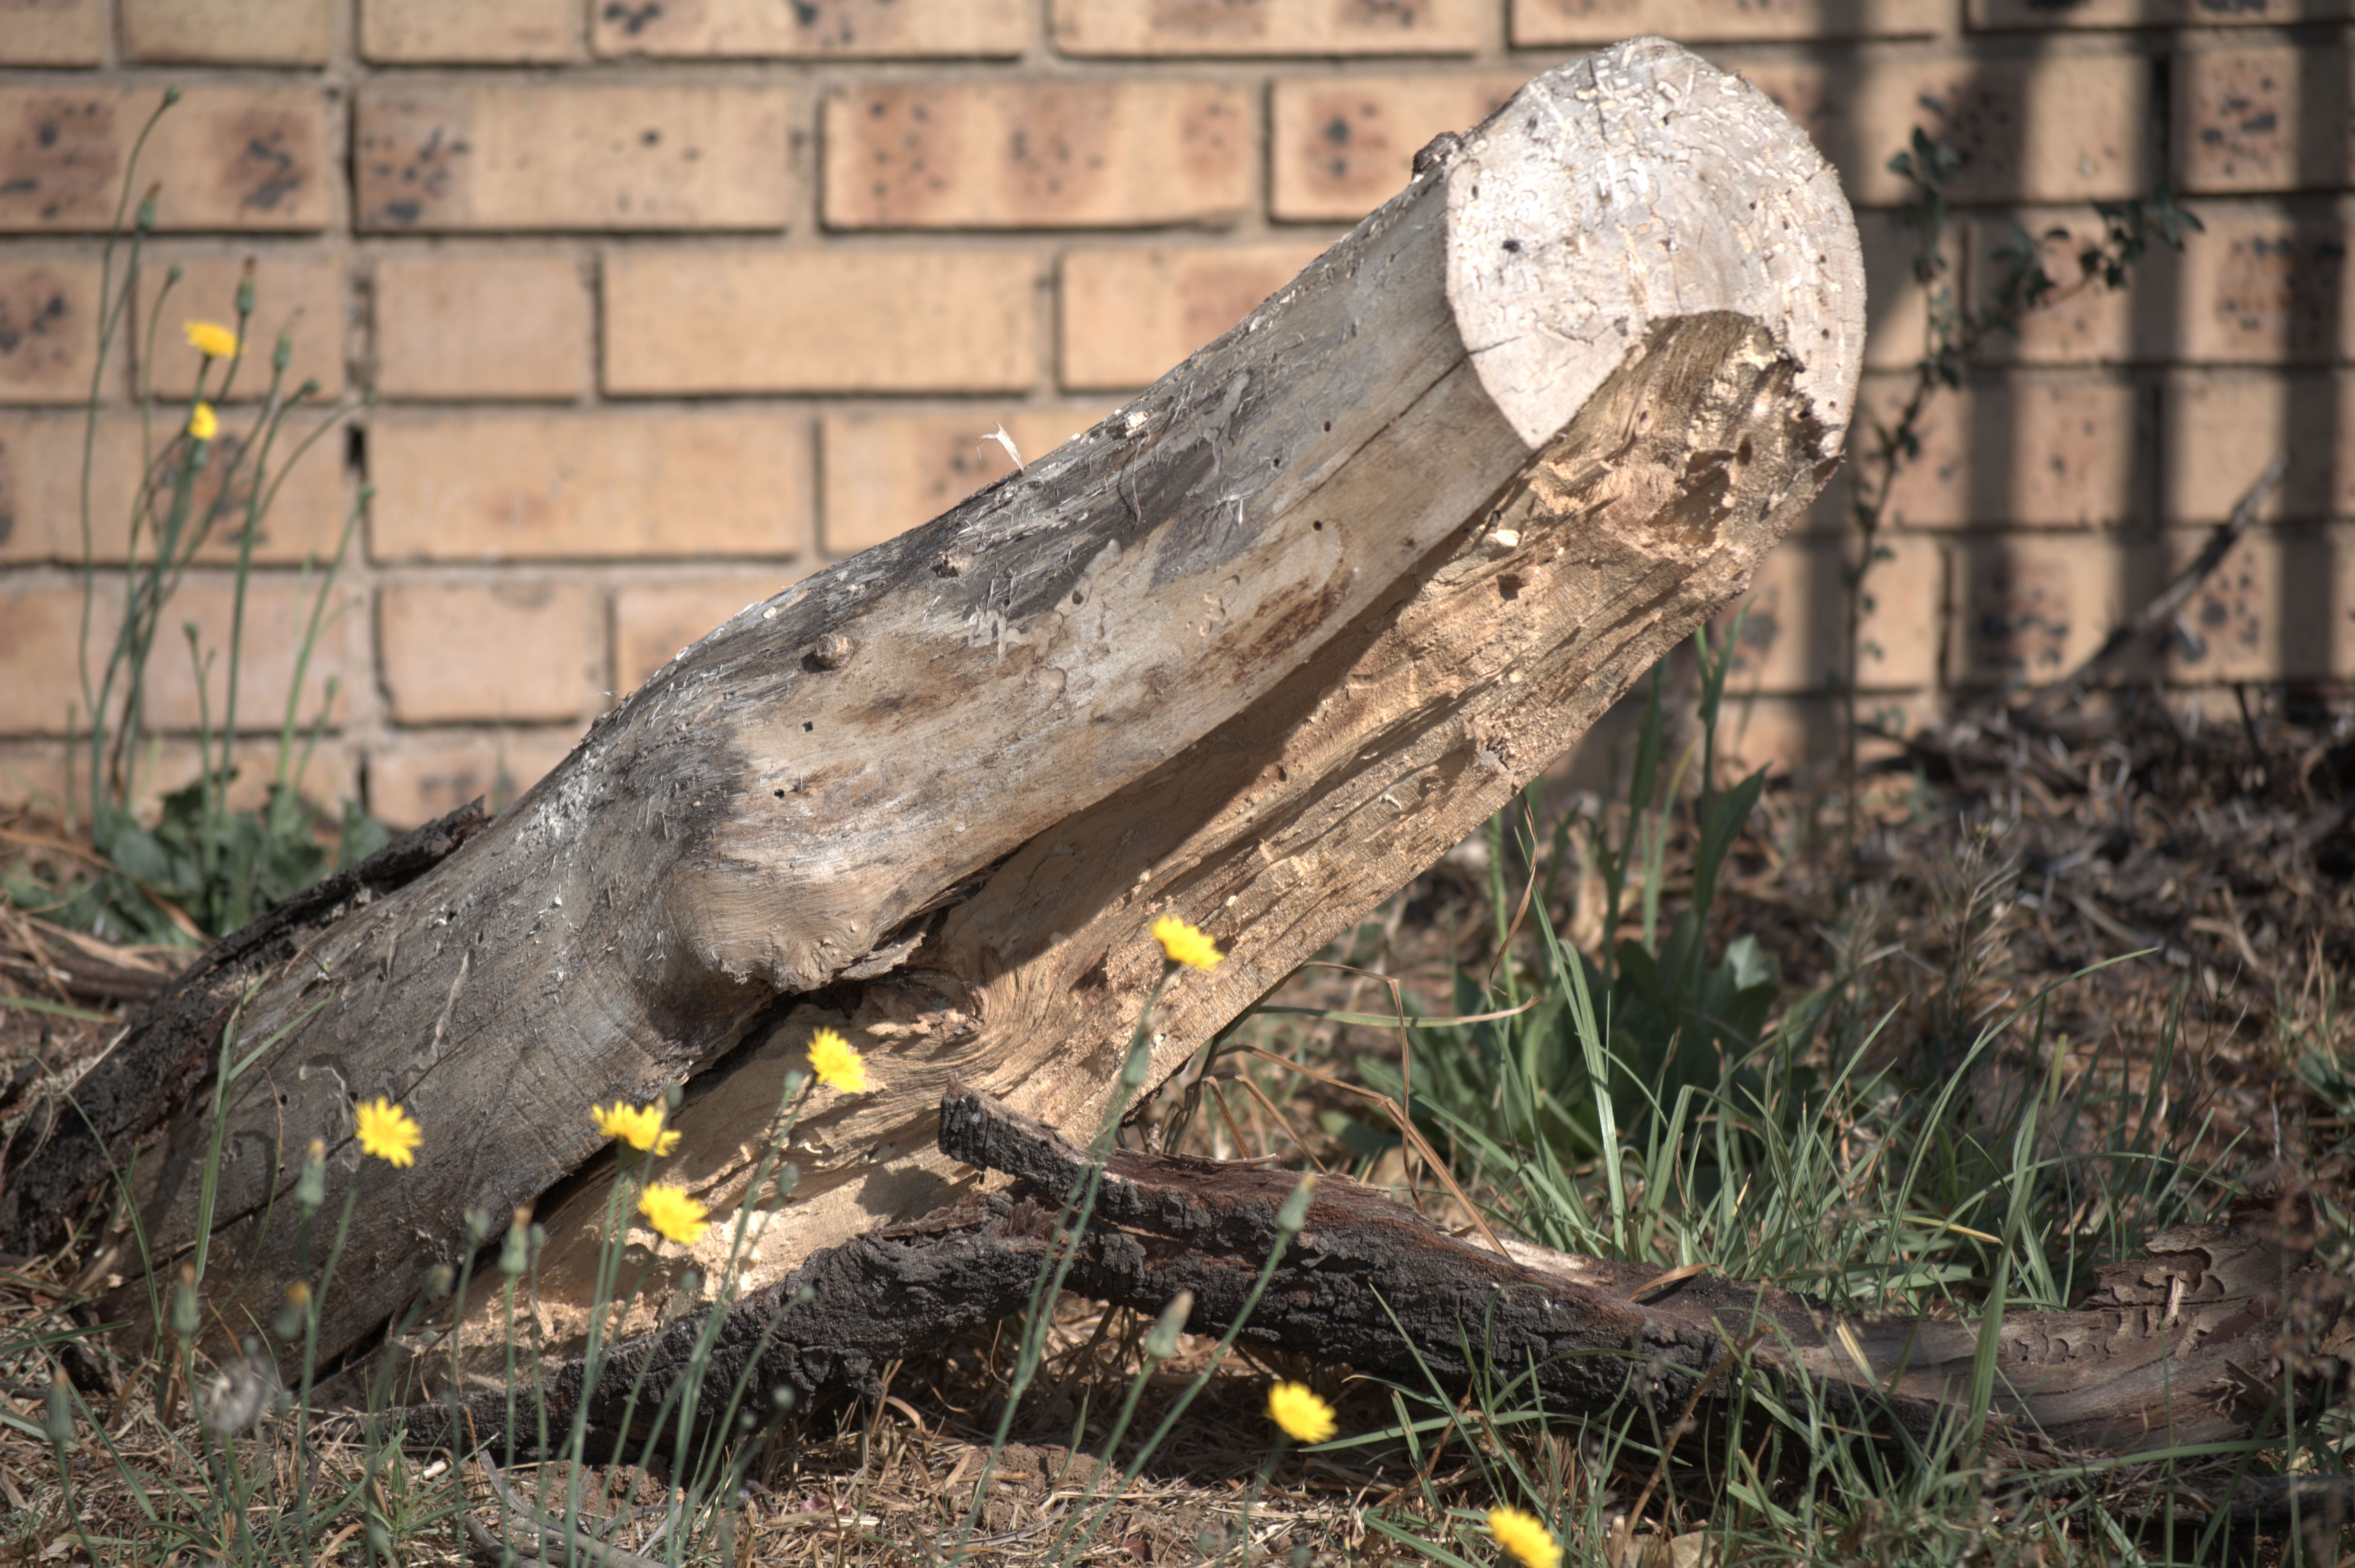
tree, branch, wood, wildlife, reptile, garden, fauna, wild flowers, cut off branch